Sky position (RA, Dec in degrees): 176.82, 15.323
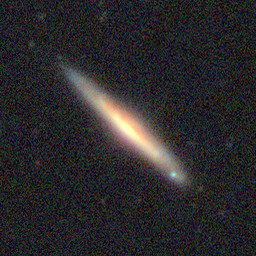
Galaxy morphology: Edge-on Galaxies without Bulge